Gokū no Daibōken

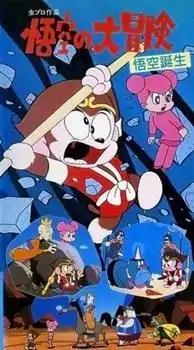

is a Japanese anime series that was directed by Gisaburō Sugii. Made by Mushi Productions, the anime's 39 episodes were broadcast on Fuji TV between January 7 and September 30, 1967. The anime is based on the 16th-century novel "Journey to the West".